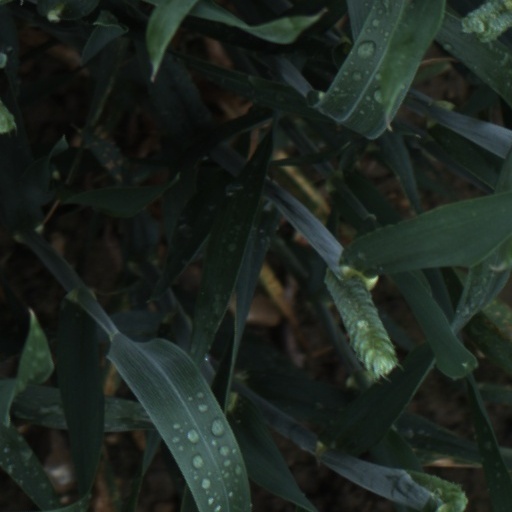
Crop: wheat